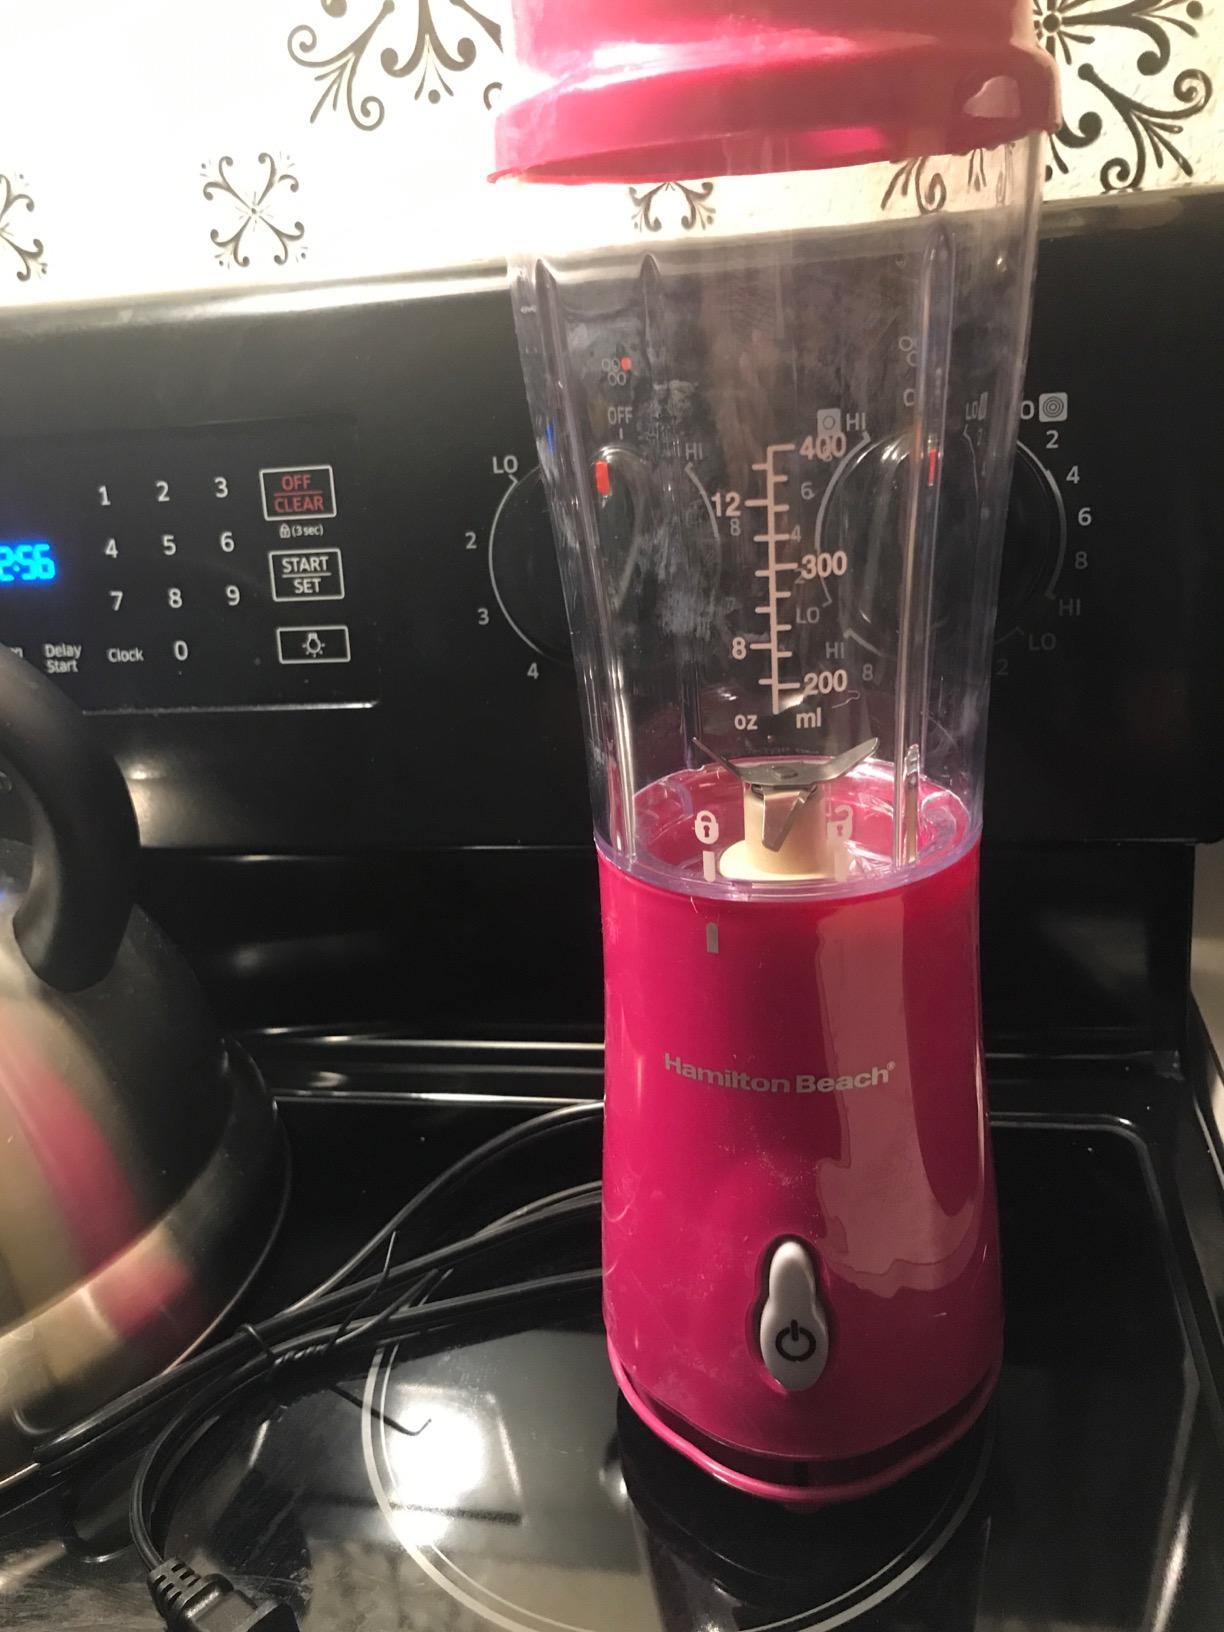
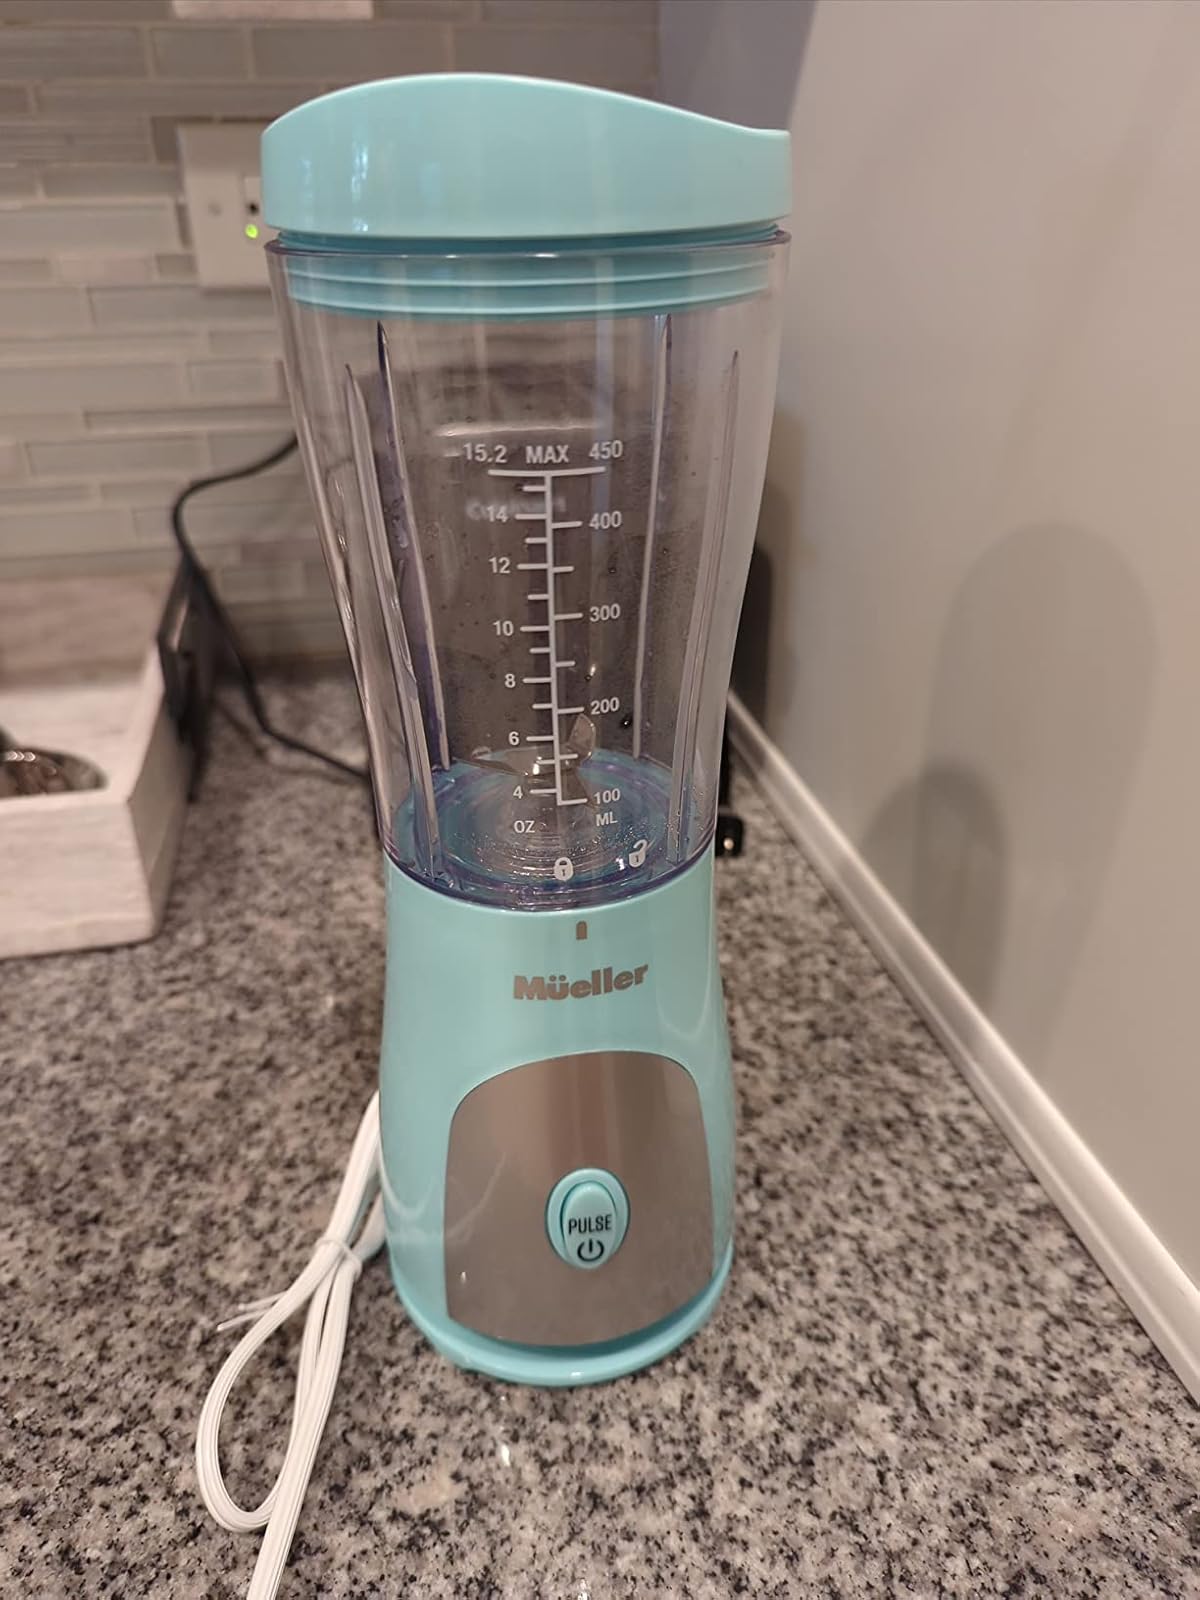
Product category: items_blender
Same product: no